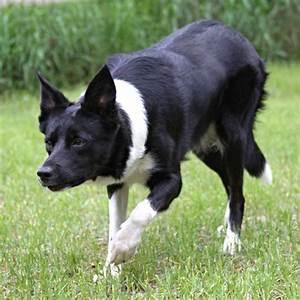
dog